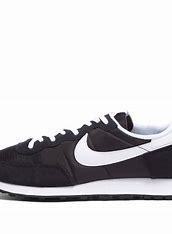
Brand: Nike
Model: Challenger OG